Peachtree Creek

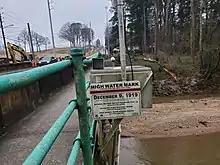
Peachtree Creek flood level from 1919

Peachtree Creek is a major stream in Atlanta. It flows for almost due west into the Chattahoochee River just south of Vinings.